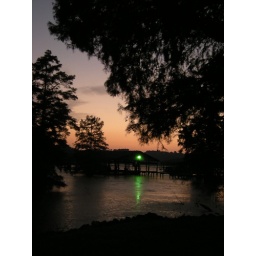
Cypress trees grow from a man made lake in Shreveport Louisiana. Sunset on July 29 2010.